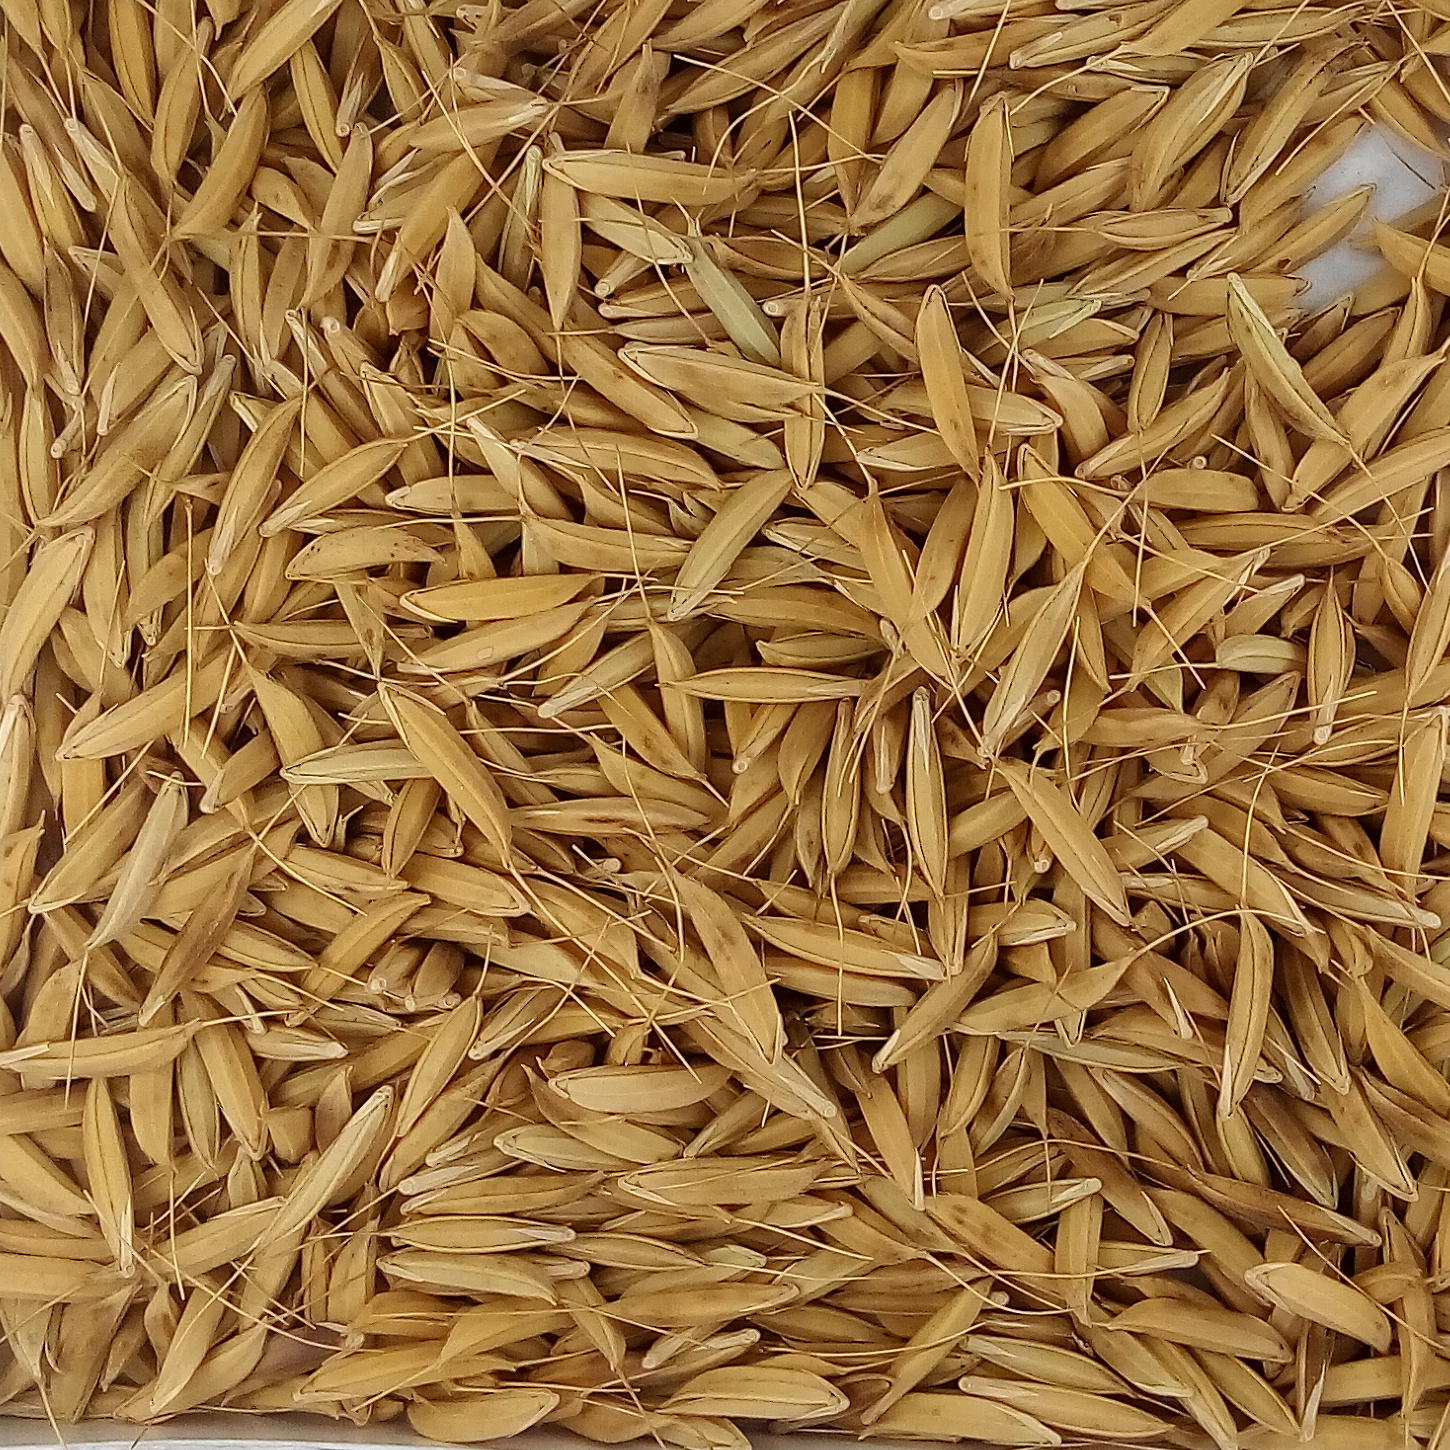
Rice seed variety: CSR_30